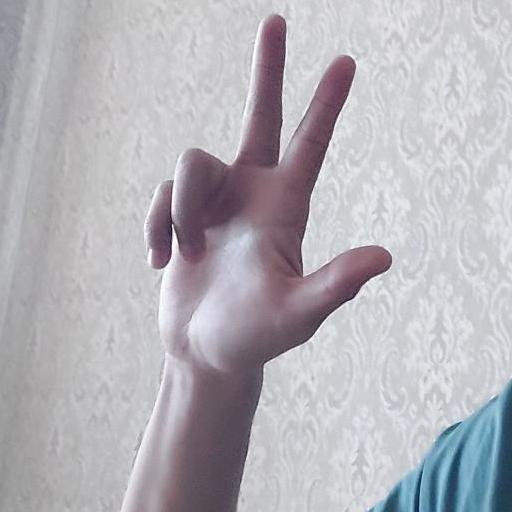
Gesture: three2